History of Delphi (software)

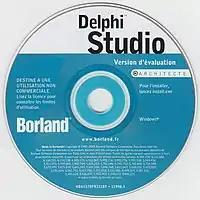
Delphi 7 trial version installation disc

Delphi 8 (Borland Developer Studio 2.0), released December 2003, was a .NET-only release that compiled Delphi Object Pascal code into .NET CIL. The IDE changed to a docked interface (called "Galileo") similar to Microsoft's Visual Studio.NET. Delphi 8 was highly criticized for its low quality and its inability to create native applications (Win32 API/x86 code). The inability to generate native applications is only applicable to this release; the capability would be restored in the next release.